The Drowned Book

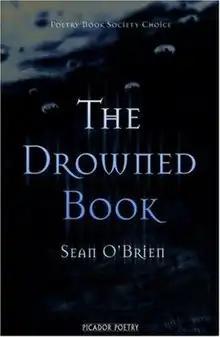

The Drowned Book is a collection of poetry written by Sean O'Brien, a British poet, critic, and novelist. In 2007 it was awarded the Forward Prize for Best Collection (the third time the author has received this award) and the T. S. Eliot Prize in 2007. The book was reprinted in 2015, with an introduction from poet and novelist Helen Dunmore, a new cover, and additional content.